Squaw

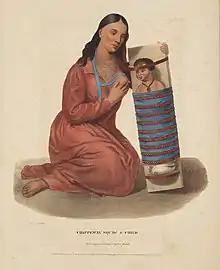
"Chippeway Squaw and Child", 1842 print

1663. It used the word squa in Mark 10:6 as a translation for "female". It used the plural form squaog in 1 Timothy 5:2 and 5:14 for "younger women".